Panther Hollow Lake

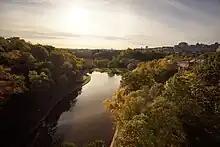
The lake as seen from Panther Hollow Bridge

The lake serves as a catch basin for the Panther Hollow Watershed, which includes sections of Schenley Park and Squirrel Hill. It receives storm drainage from the watershed, which it sends to the Monongahela River via the Four Mile Run. Two streams, Phipps Run and Panther Hollow Run, flow through Schenley Park, feeding the lake.